Atokad Downs

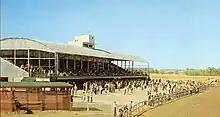
Atokad Downs in South Sioux City, NE

Atokad Downs was a horse racing facility in South Sioux City, Nebraska. The 5/8 mile track was built in 1956 at a cost of $250,000 and featured grandstands for 2,600 spectators and barns for 500 horses.